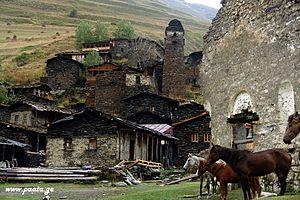
Le Touchine est une race de petits chevaux de selle originaire de la Touchétie, en Géorgie. Il résulte vraisemblablement d'une sélection antique, marquée par des conditions environnementales rudes, sous l'influence de chevaux arabes et turkmènes. De taille réduite, le Touchine est connu pour sa résistance, son adaptation à sa région montagneuse, et sa possibilité de se déplacer à l'allure de l'amble. Historiquement, il est surtout monté pour le travail agricole avec des ovins, et bâté pour le transport en montagne hors des routes. Rare, la race est très locale, et pourrait être menacée de disparition. Des mesures de protection ont été préconisées afin de la préserver, notamment en raison de son patrimoine génétique.